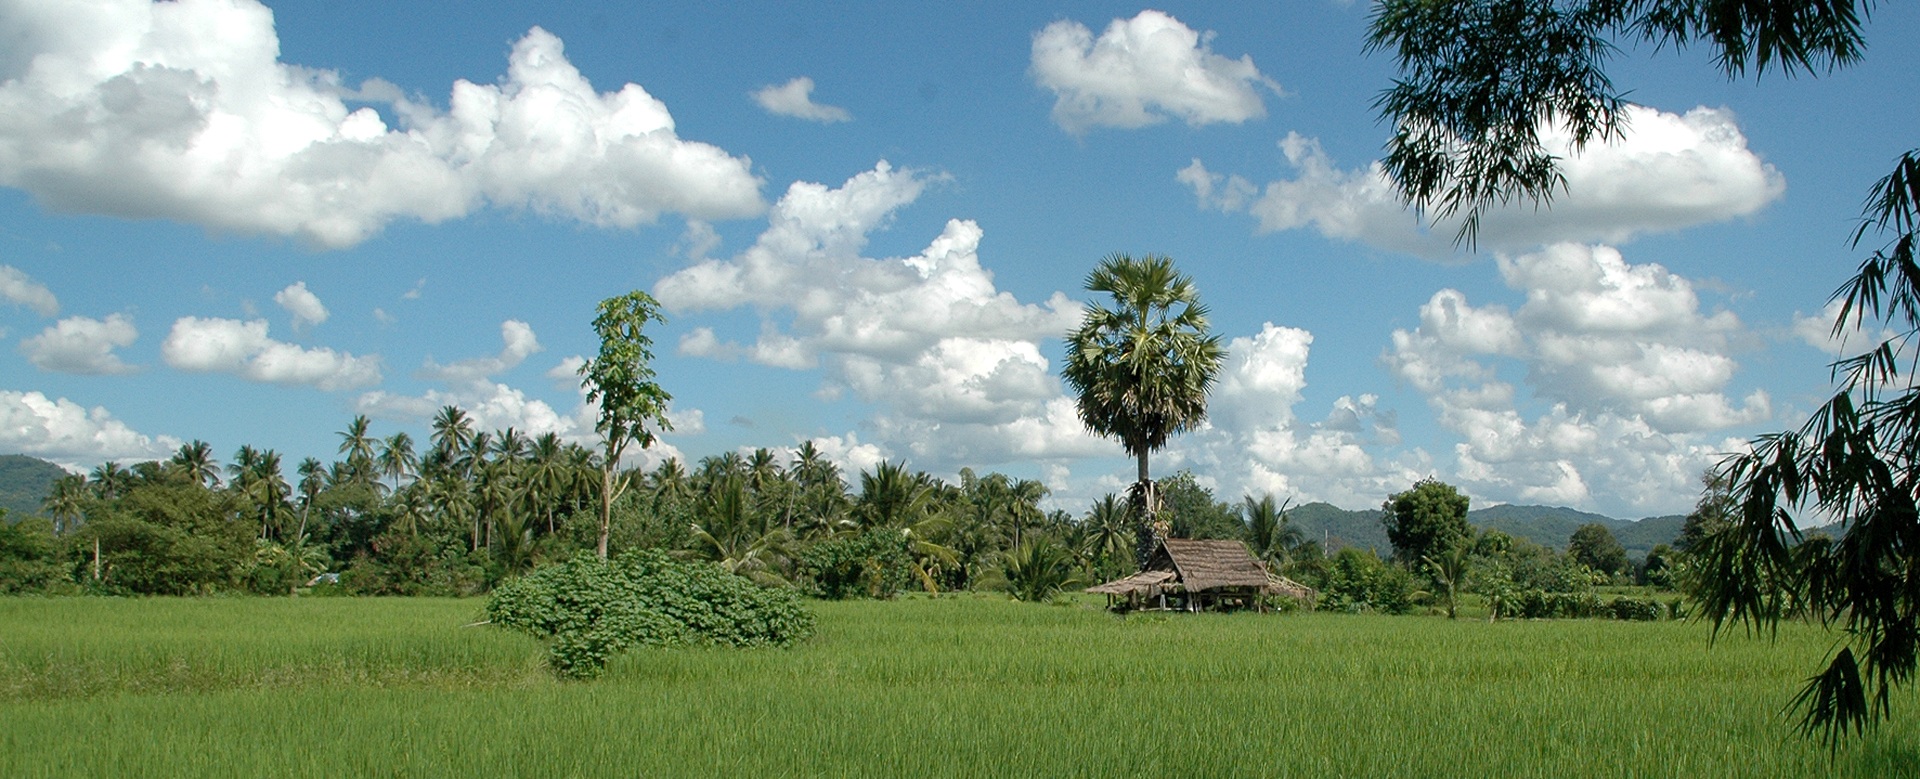
landscape, tree, nature, forest, grass, mountain, cloud, plant, sky, field, meadow, prairie, hill, flower, summer, green, pasture, holiday, agriculture, rice, savanna, plain, thailand, grassland, plantation, habitat, chalet, ecosystem, rural area, natural environment, geographical feature, woody plant